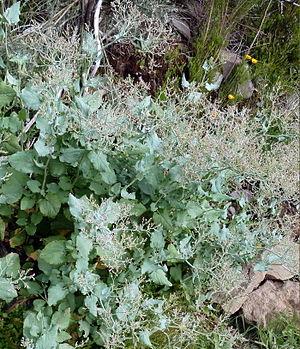
Rumex maderensis, Ile de Madère